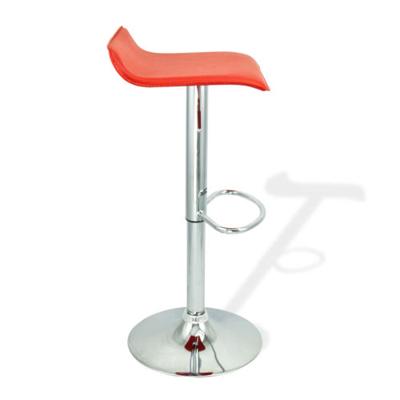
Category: chair